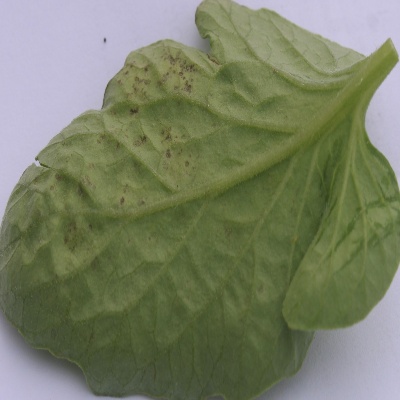
Crop: Tomato
Condition: septoria leaf spot